Limb-sparing techniques

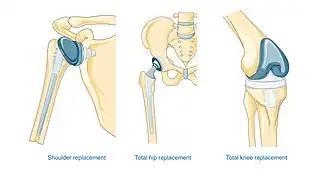
Diagrams of the most common joints that undergo arthroplasty (joint replacement): shoulders, hips, and knees. The articular surface of each joint has been removed and replaced with metal and plastic implants to recreate the normal joint interface.

Arthroplasty, otherwise known as joint replacement, is a surgical procedure which involves resurfacing, realignment, or removal of bone at a joint interface to restore the joint's function. Arthroplasty is often performed on hips, knees, shoulders, and ankles to improve range of motion and relieve pain from arthritis or trauma. Arthroplasty of the shoulder is one of the most common of these procedures, although it has only been widely used since 1955. Themistocles Gluck is thought to have created the first shoulder arthroplasty in the 1800s. Since Gluck never published any results or notes on the procedure, Jules-Emile Pean is credited with performing the first shoulder arthroplasty in 1893.